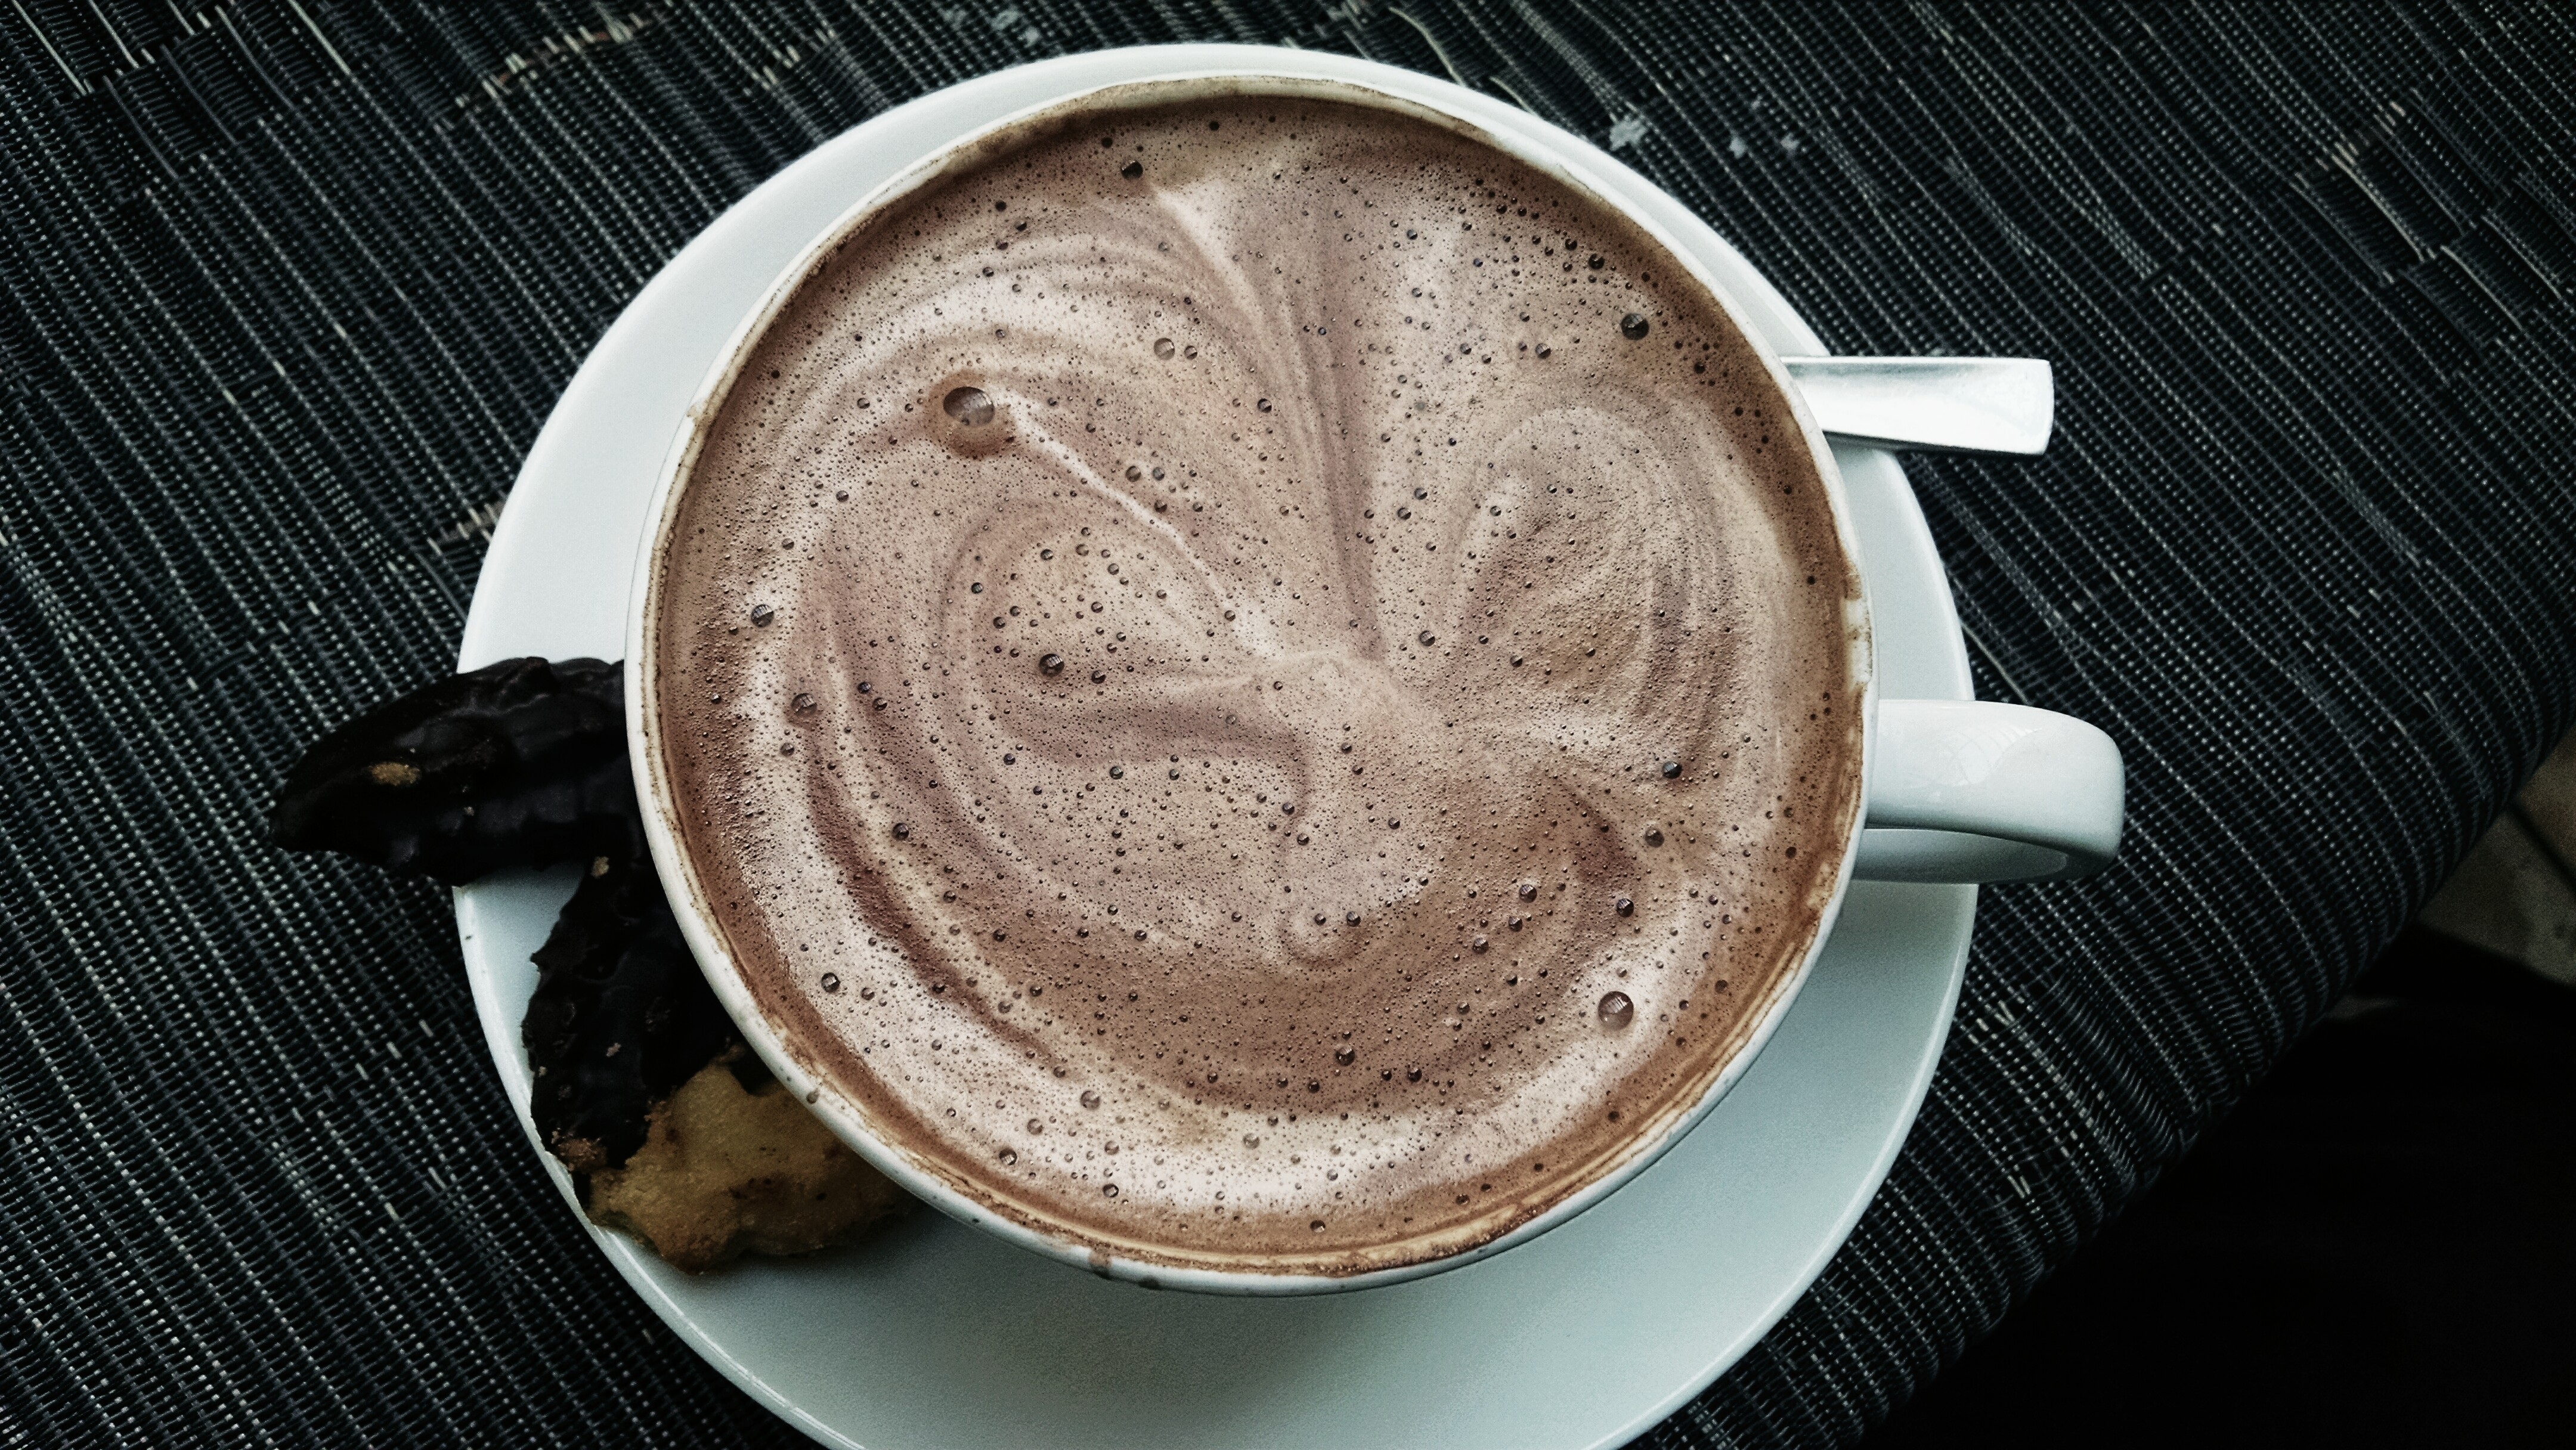
cafe, coffee, sweet, trunk, cup, hot chocolate, cappuccino, food, drink, chocolate, coffee cup, delicious, caffeine, eye, hot, organ, flavor, schokotrunk, chocolate drink, hot shocoolate